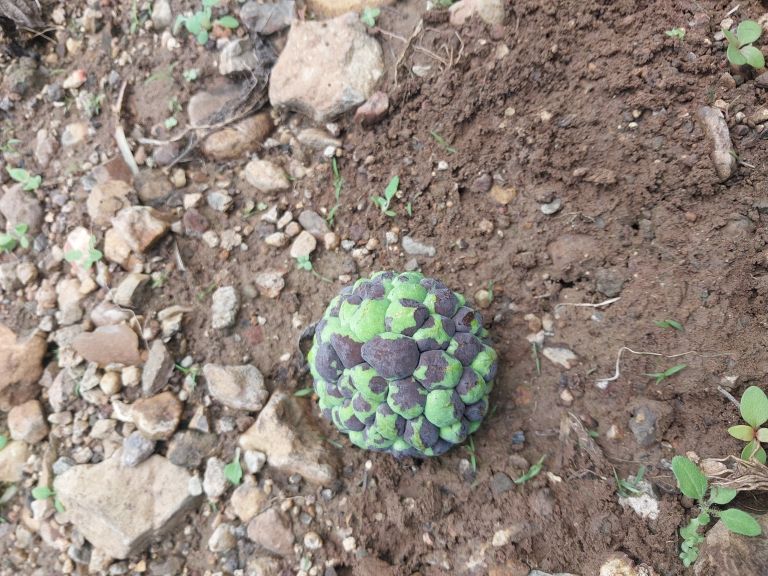
Disease label: Diplodia Rot